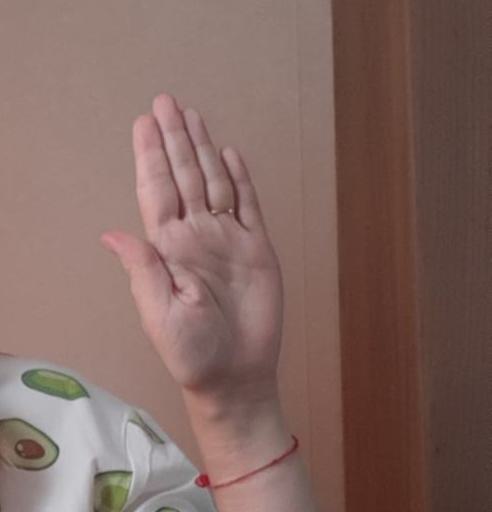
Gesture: stop